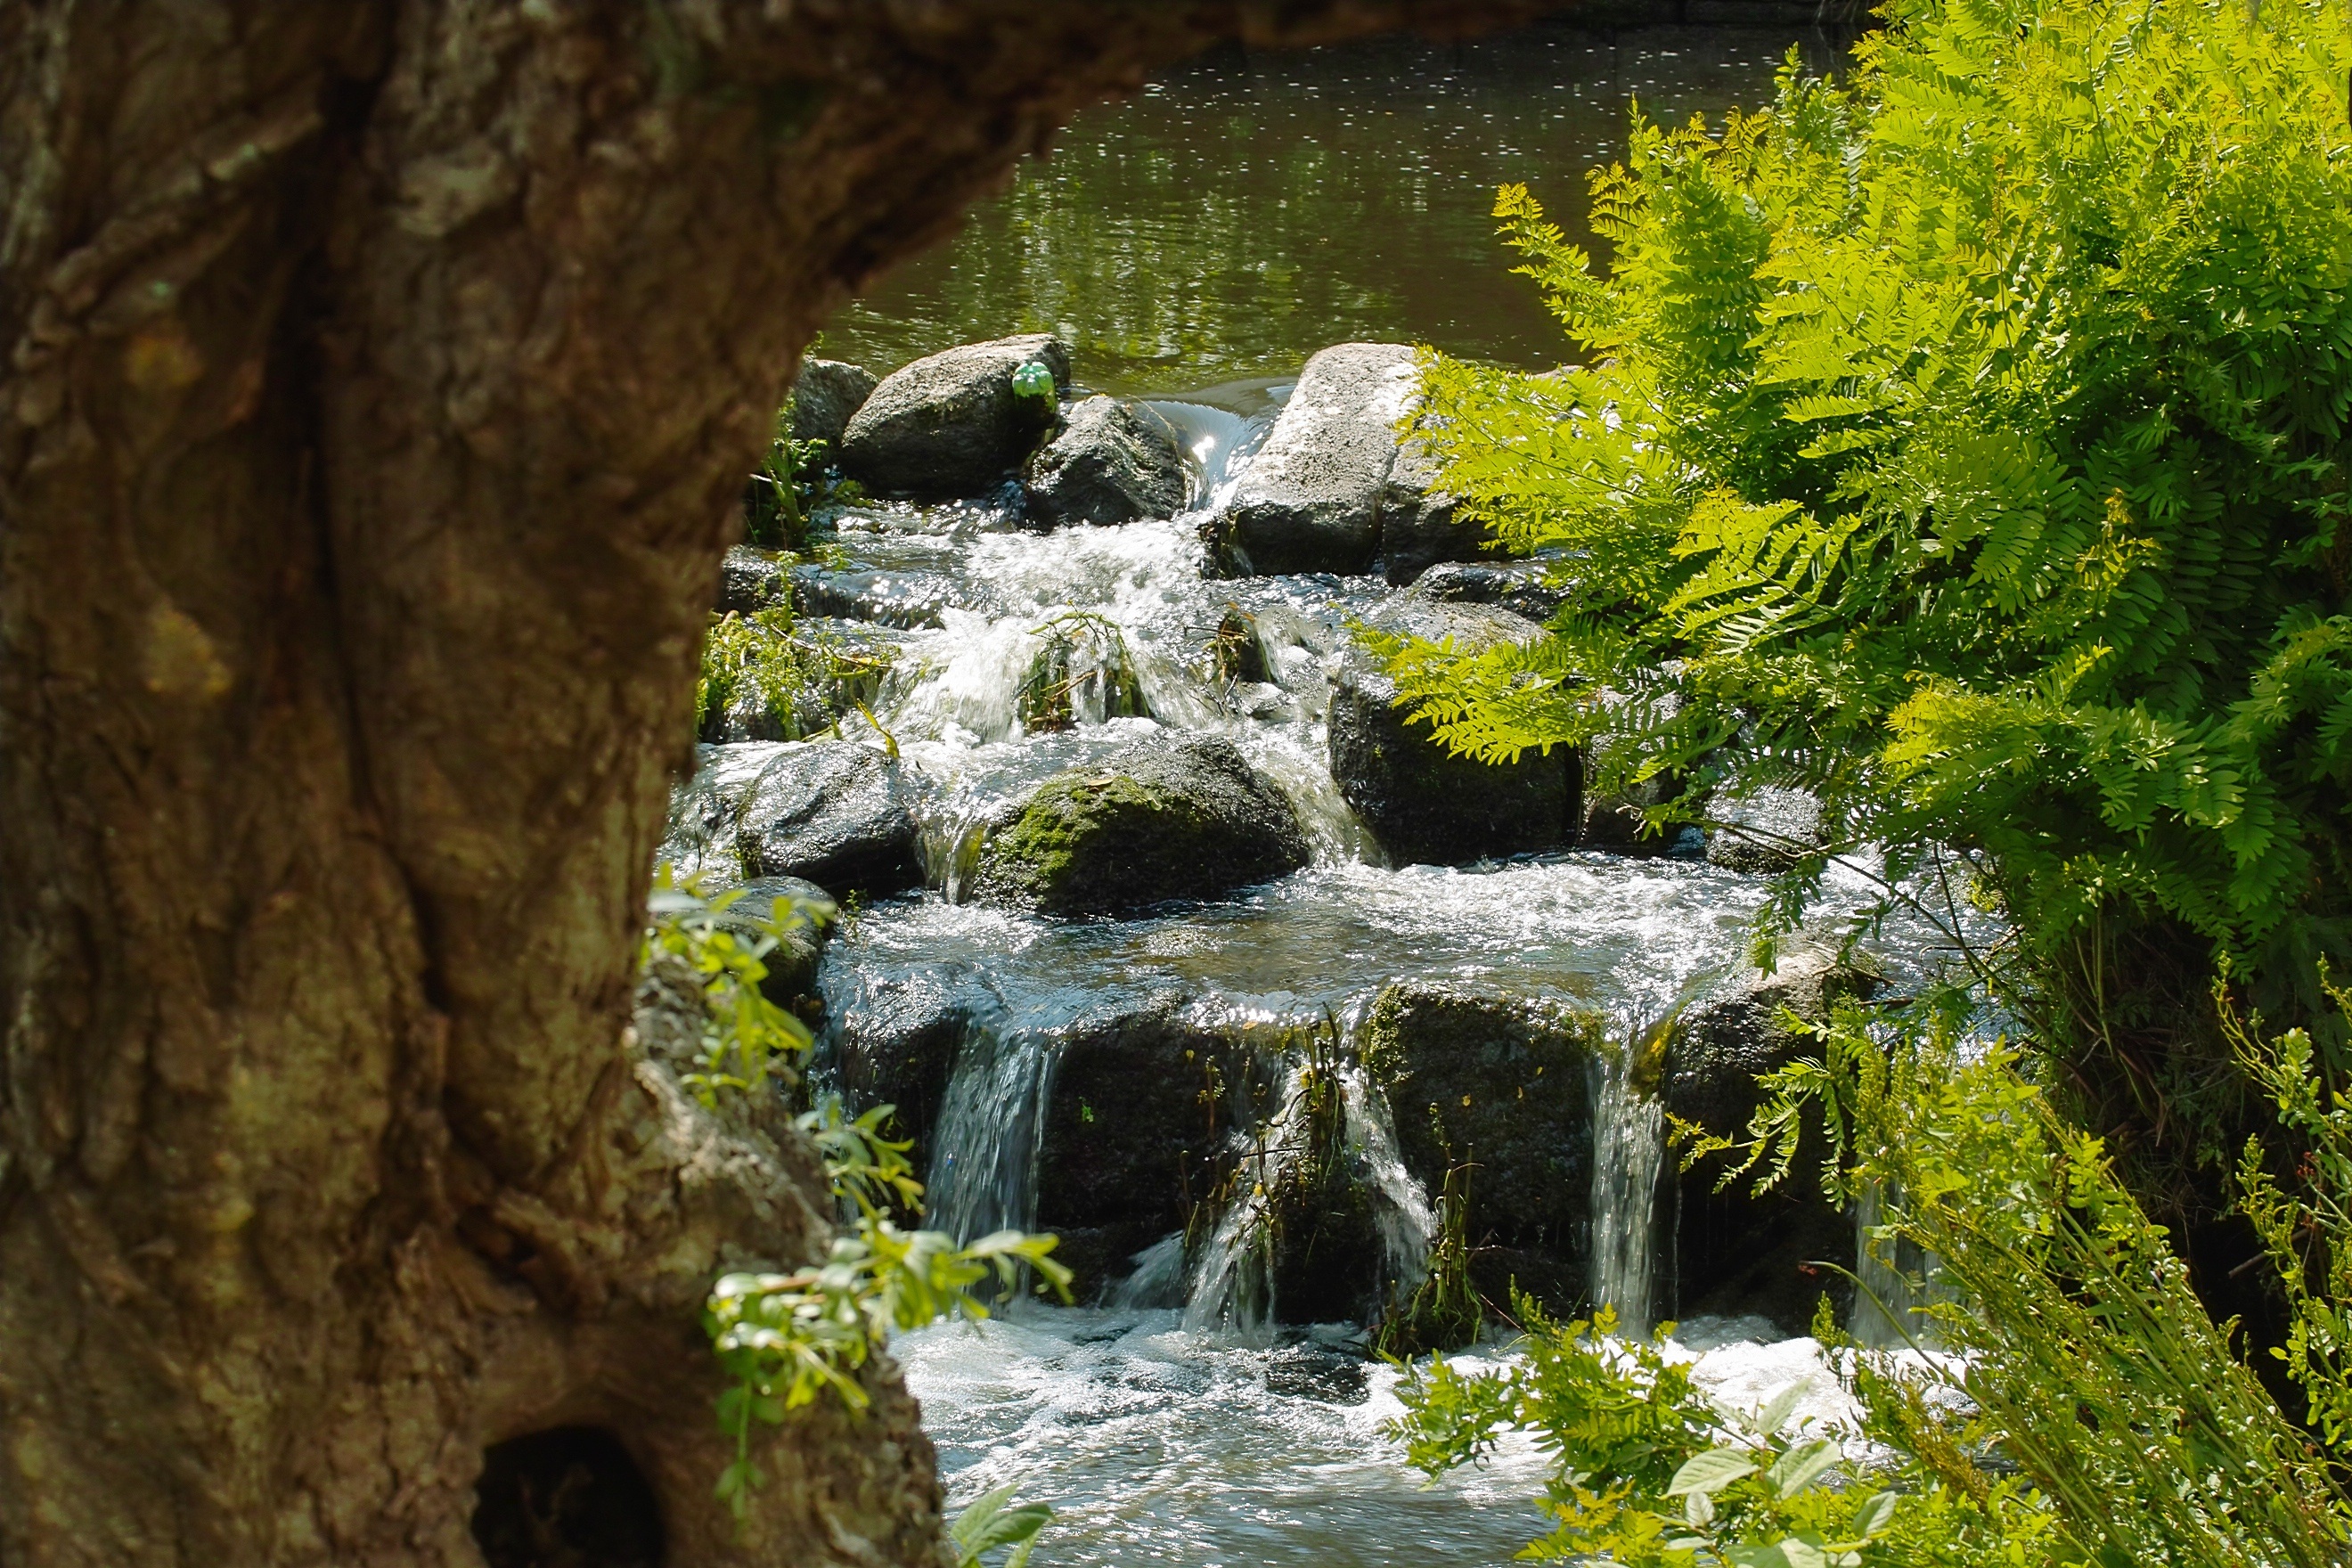
landscape, tree, water, nature, forest, rock, waterfall, plant, wood, flower, river, foam, stream, green, cascade, botany, whirlpool, garden, fern, body of water, current, vegetation, woodland, water feature, watercourse, brittany, water courses, pont aven